Religious Zionism

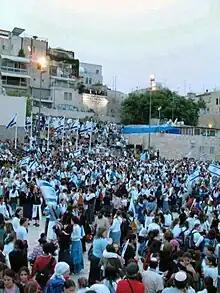
Religious Zionists celebrating Jerusalem Day in Israel

Religious Zionism is a religious denomination that views Zionism as a fundamental component of Orthodox Judaism. Its adherents are also referred to as Dati Leumi, and in Israel, they are most commonly known by the plural form of the first part of that term: Datiim. The community is sometimes called 'Knitted kippah', the typical head covering worn by male adherents to Religious Zionism.